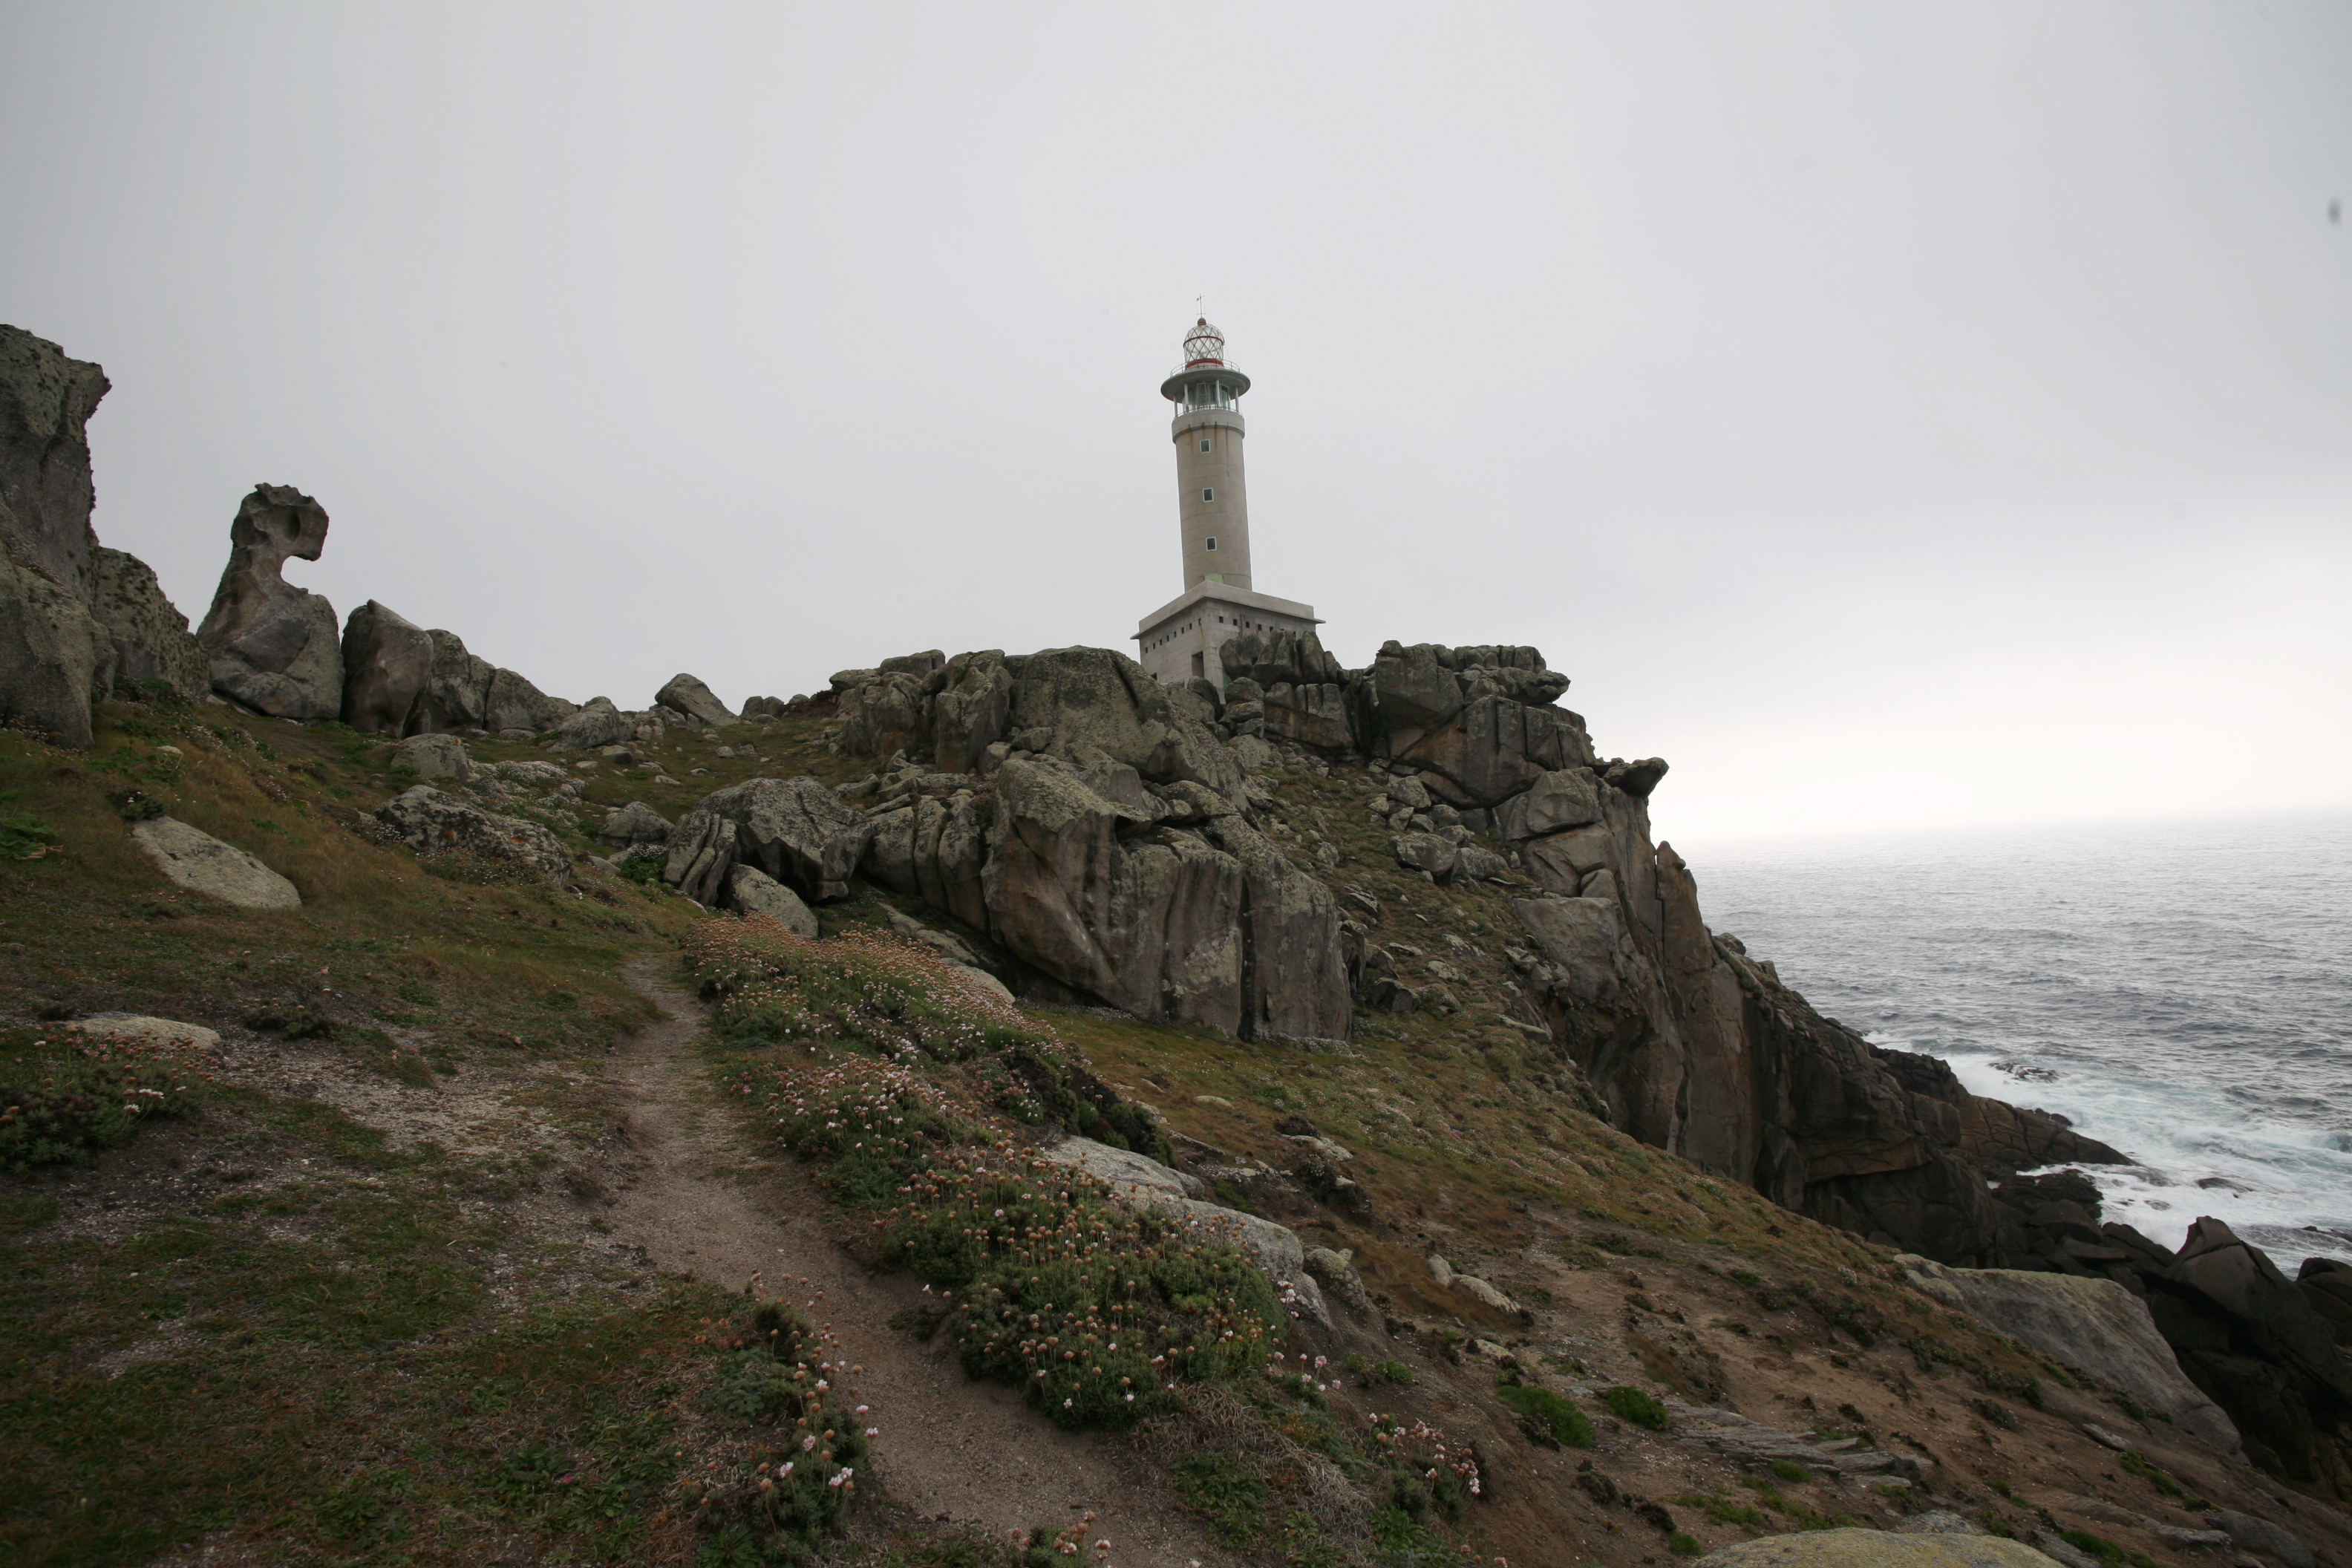
cape, sea, memorial, lighthouse, coast, promontory, headland, terrain, sky, tower, cliff, rock, klippe